2005 NCAA Division I men's basketball tournament

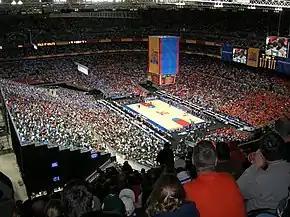

The 2005 NCAA Division I men's basketball tournament involved 65 schools playing in single-elimination play to determine the national champion of men's NCAA Division I college basketball. The 67th annual edition of the tournament began on March 15, 2005, and ended with the championship game on April 4 at the Edward Jones Dome in St. Louis.